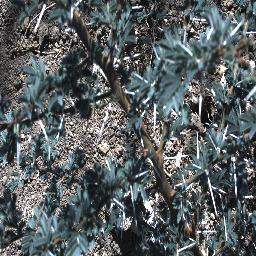
Label: prickly_acacia